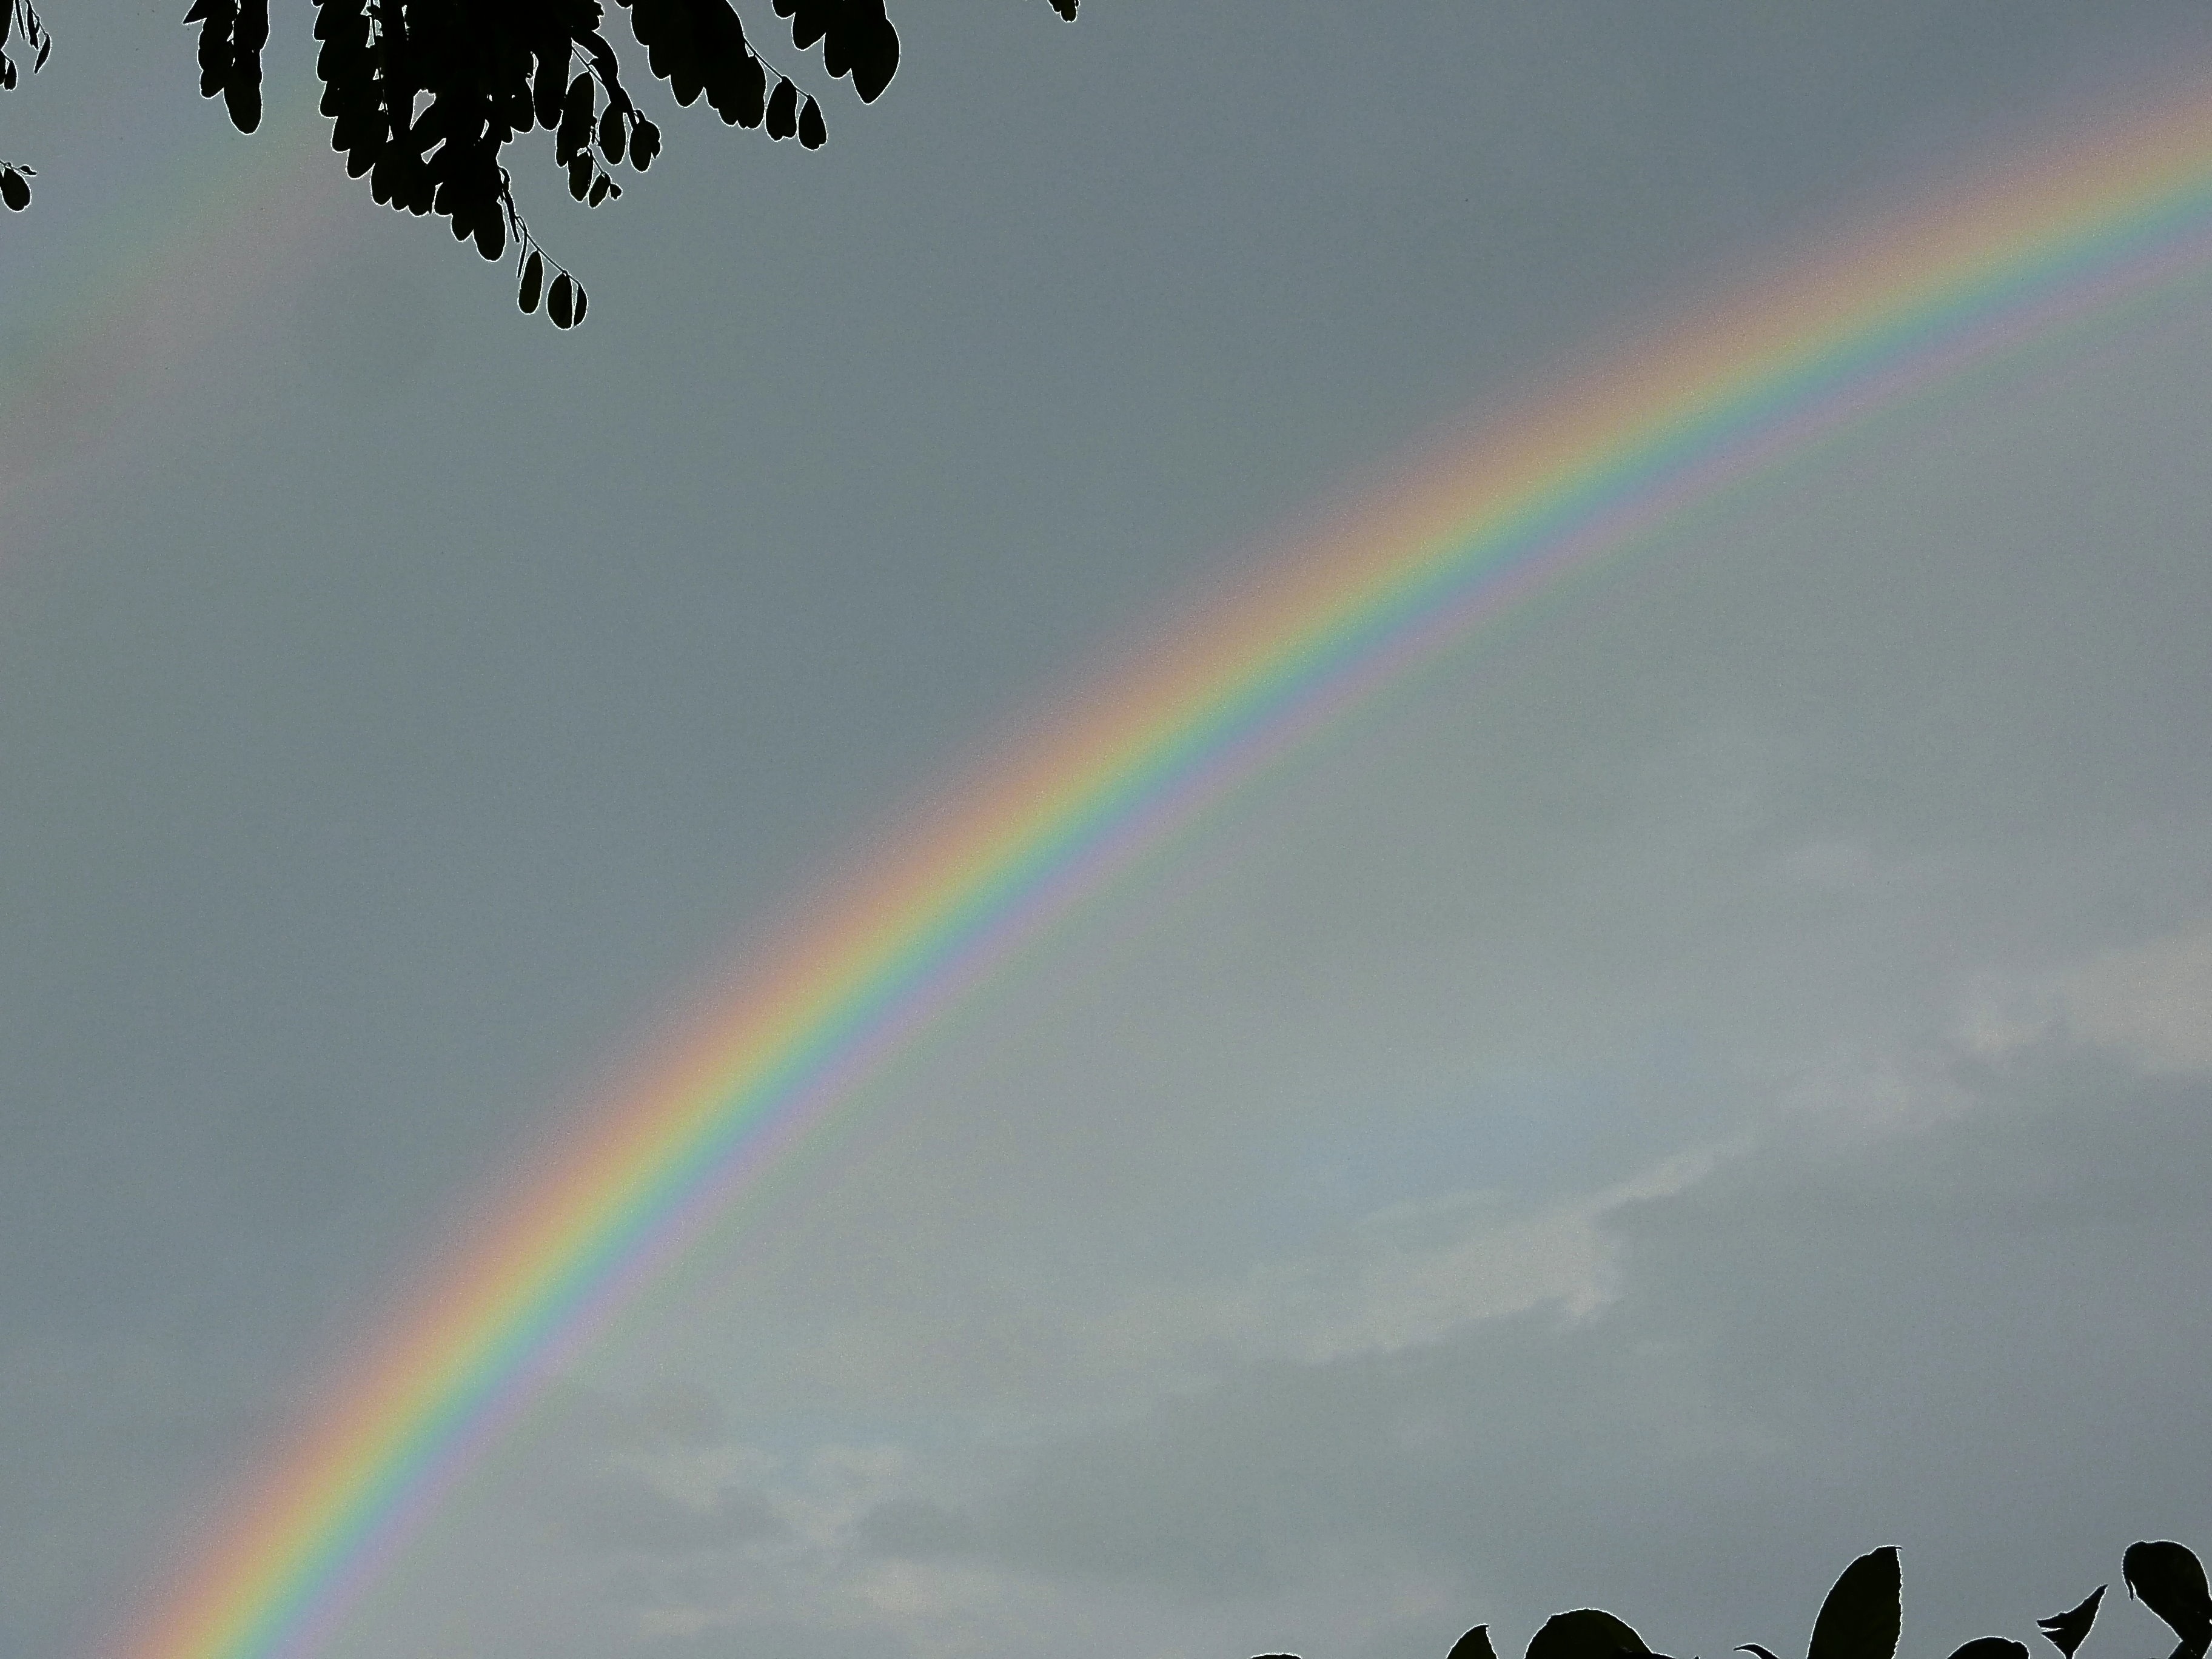
nature, cloud, sky, rain, atmosphere, refraction, arch, color, weather, colorful, rainbow, mood, natural phenomenon, rainbow colors, meteorological phenomenon, atmosphere of earth